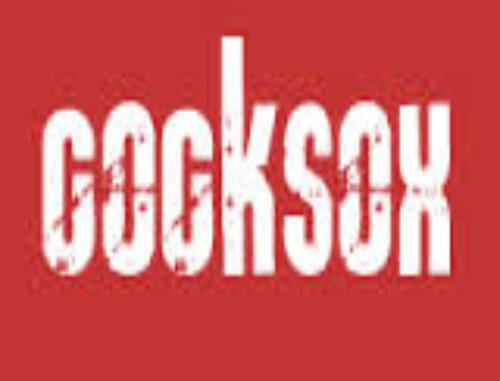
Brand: Cocksox
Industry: Clothes